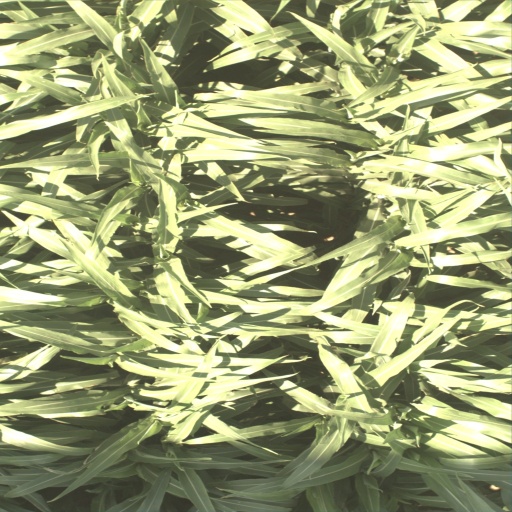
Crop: sorghum